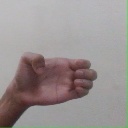
अक्षर: ख